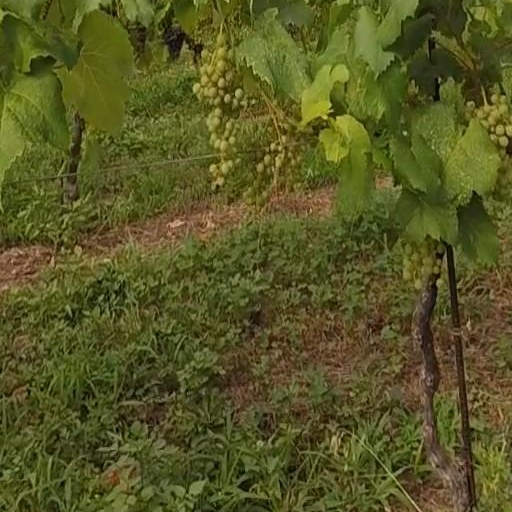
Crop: grape